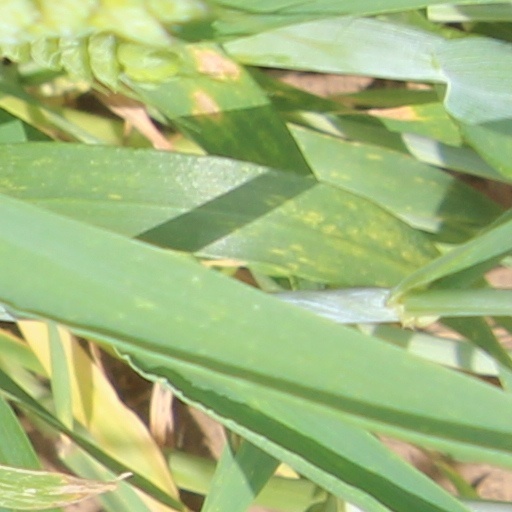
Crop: wheat